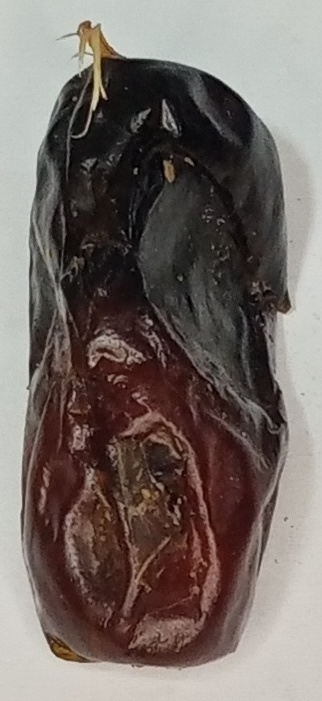
Variety: gajar
Size: large
Grade: grade-2